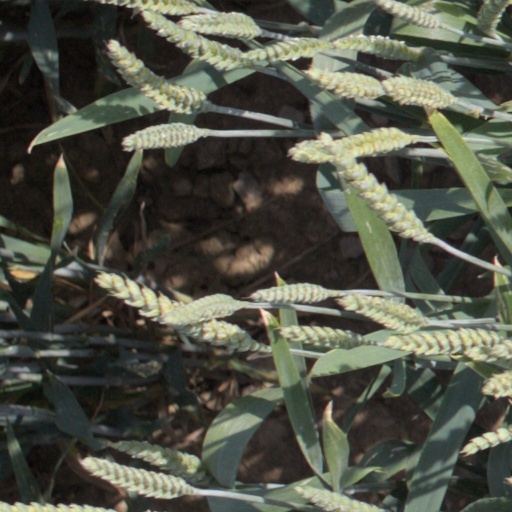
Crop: wheat